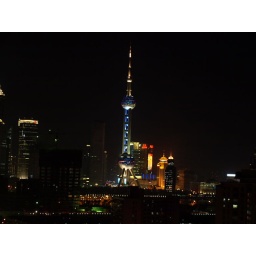
Pearl tower in nice blue lights